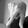
ASL letter: Q